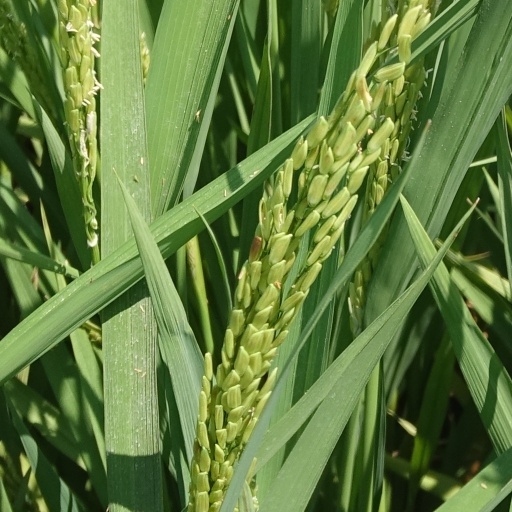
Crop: rice